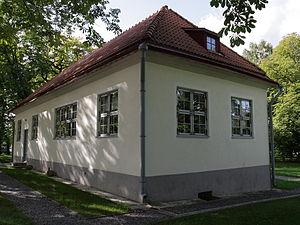
Cet article présente une liste non exhaustive de musées en Estonie.